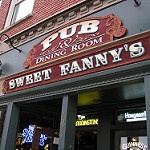
Label: buildings